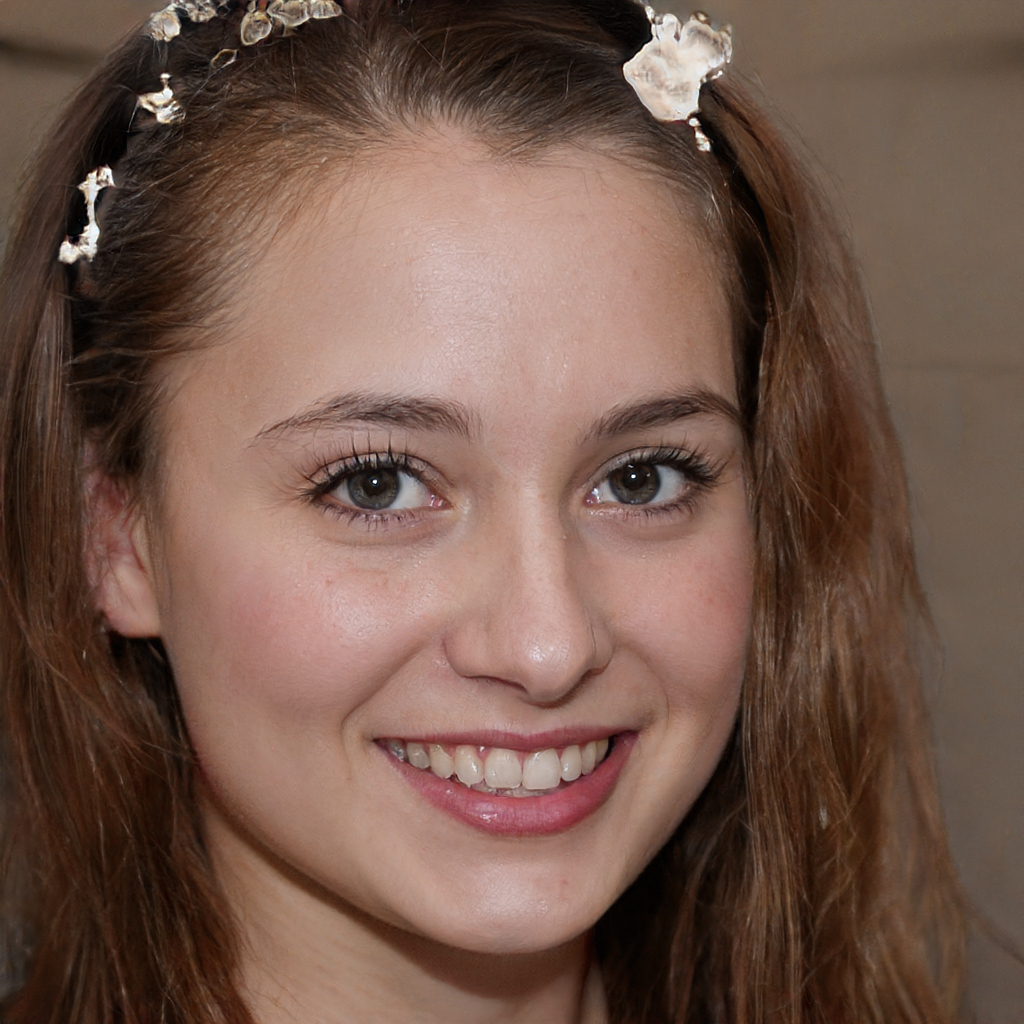
Portrait style: Real Portrait